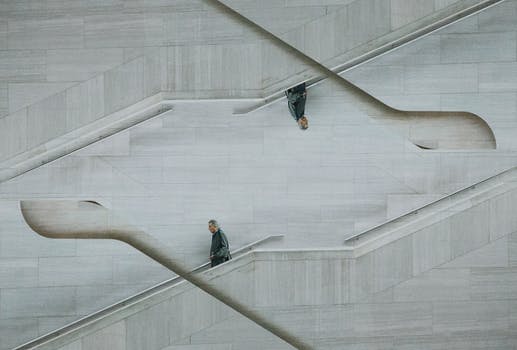
Label: No Watermark